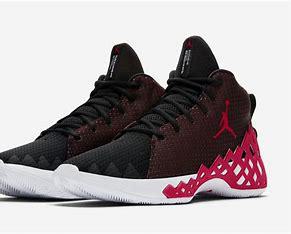
Brand: Jordan
Model: Jumpman MVP